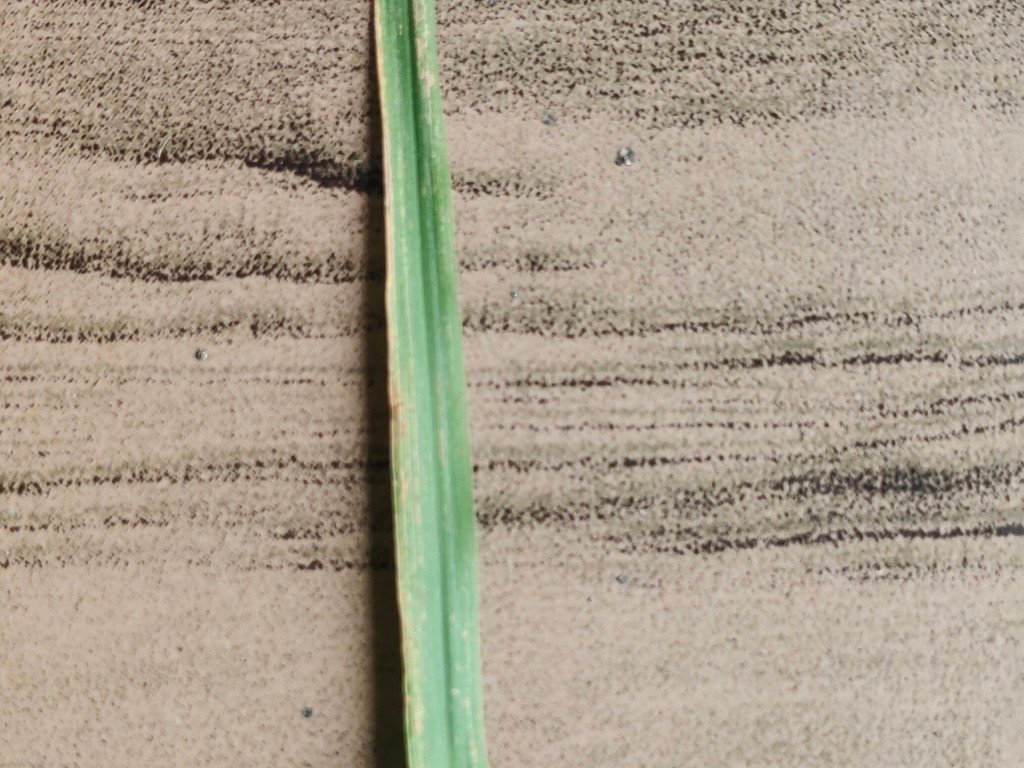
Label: Unhealthy